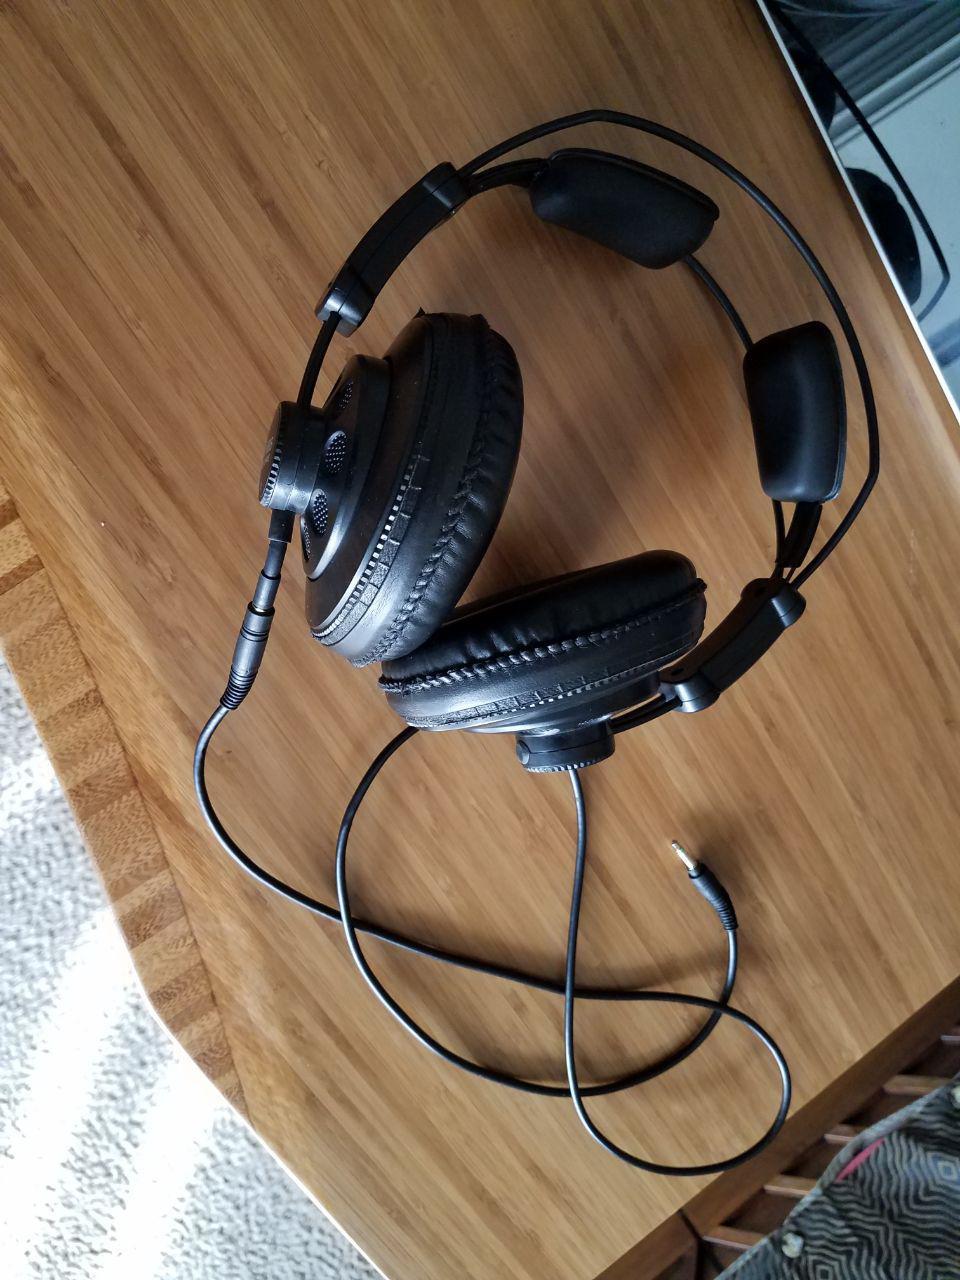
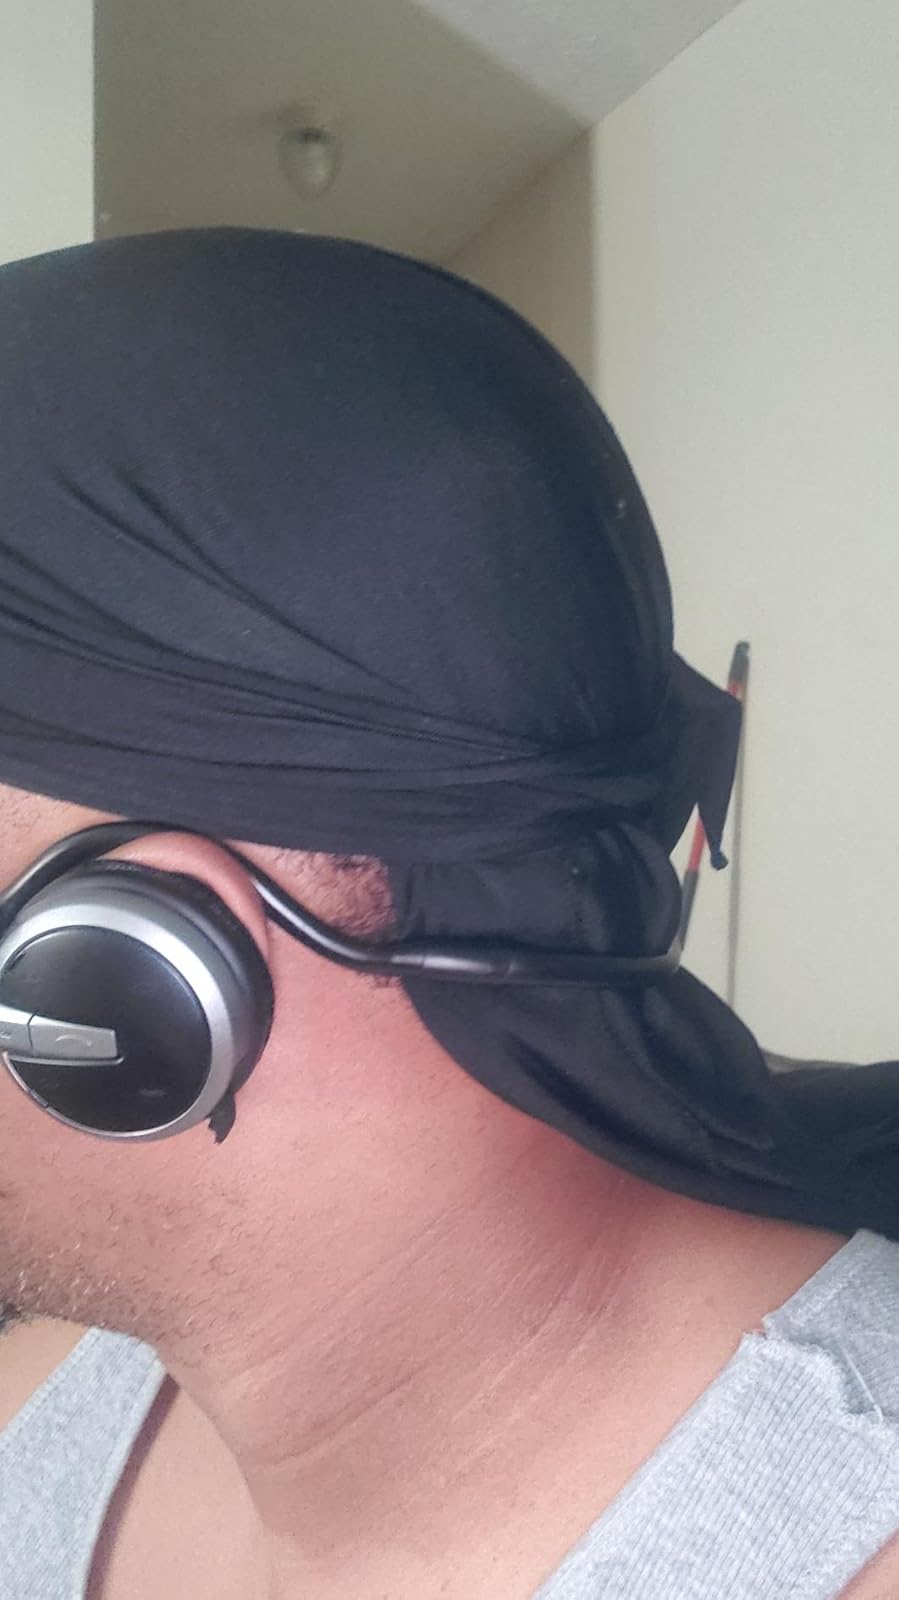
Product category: headphones
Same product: no